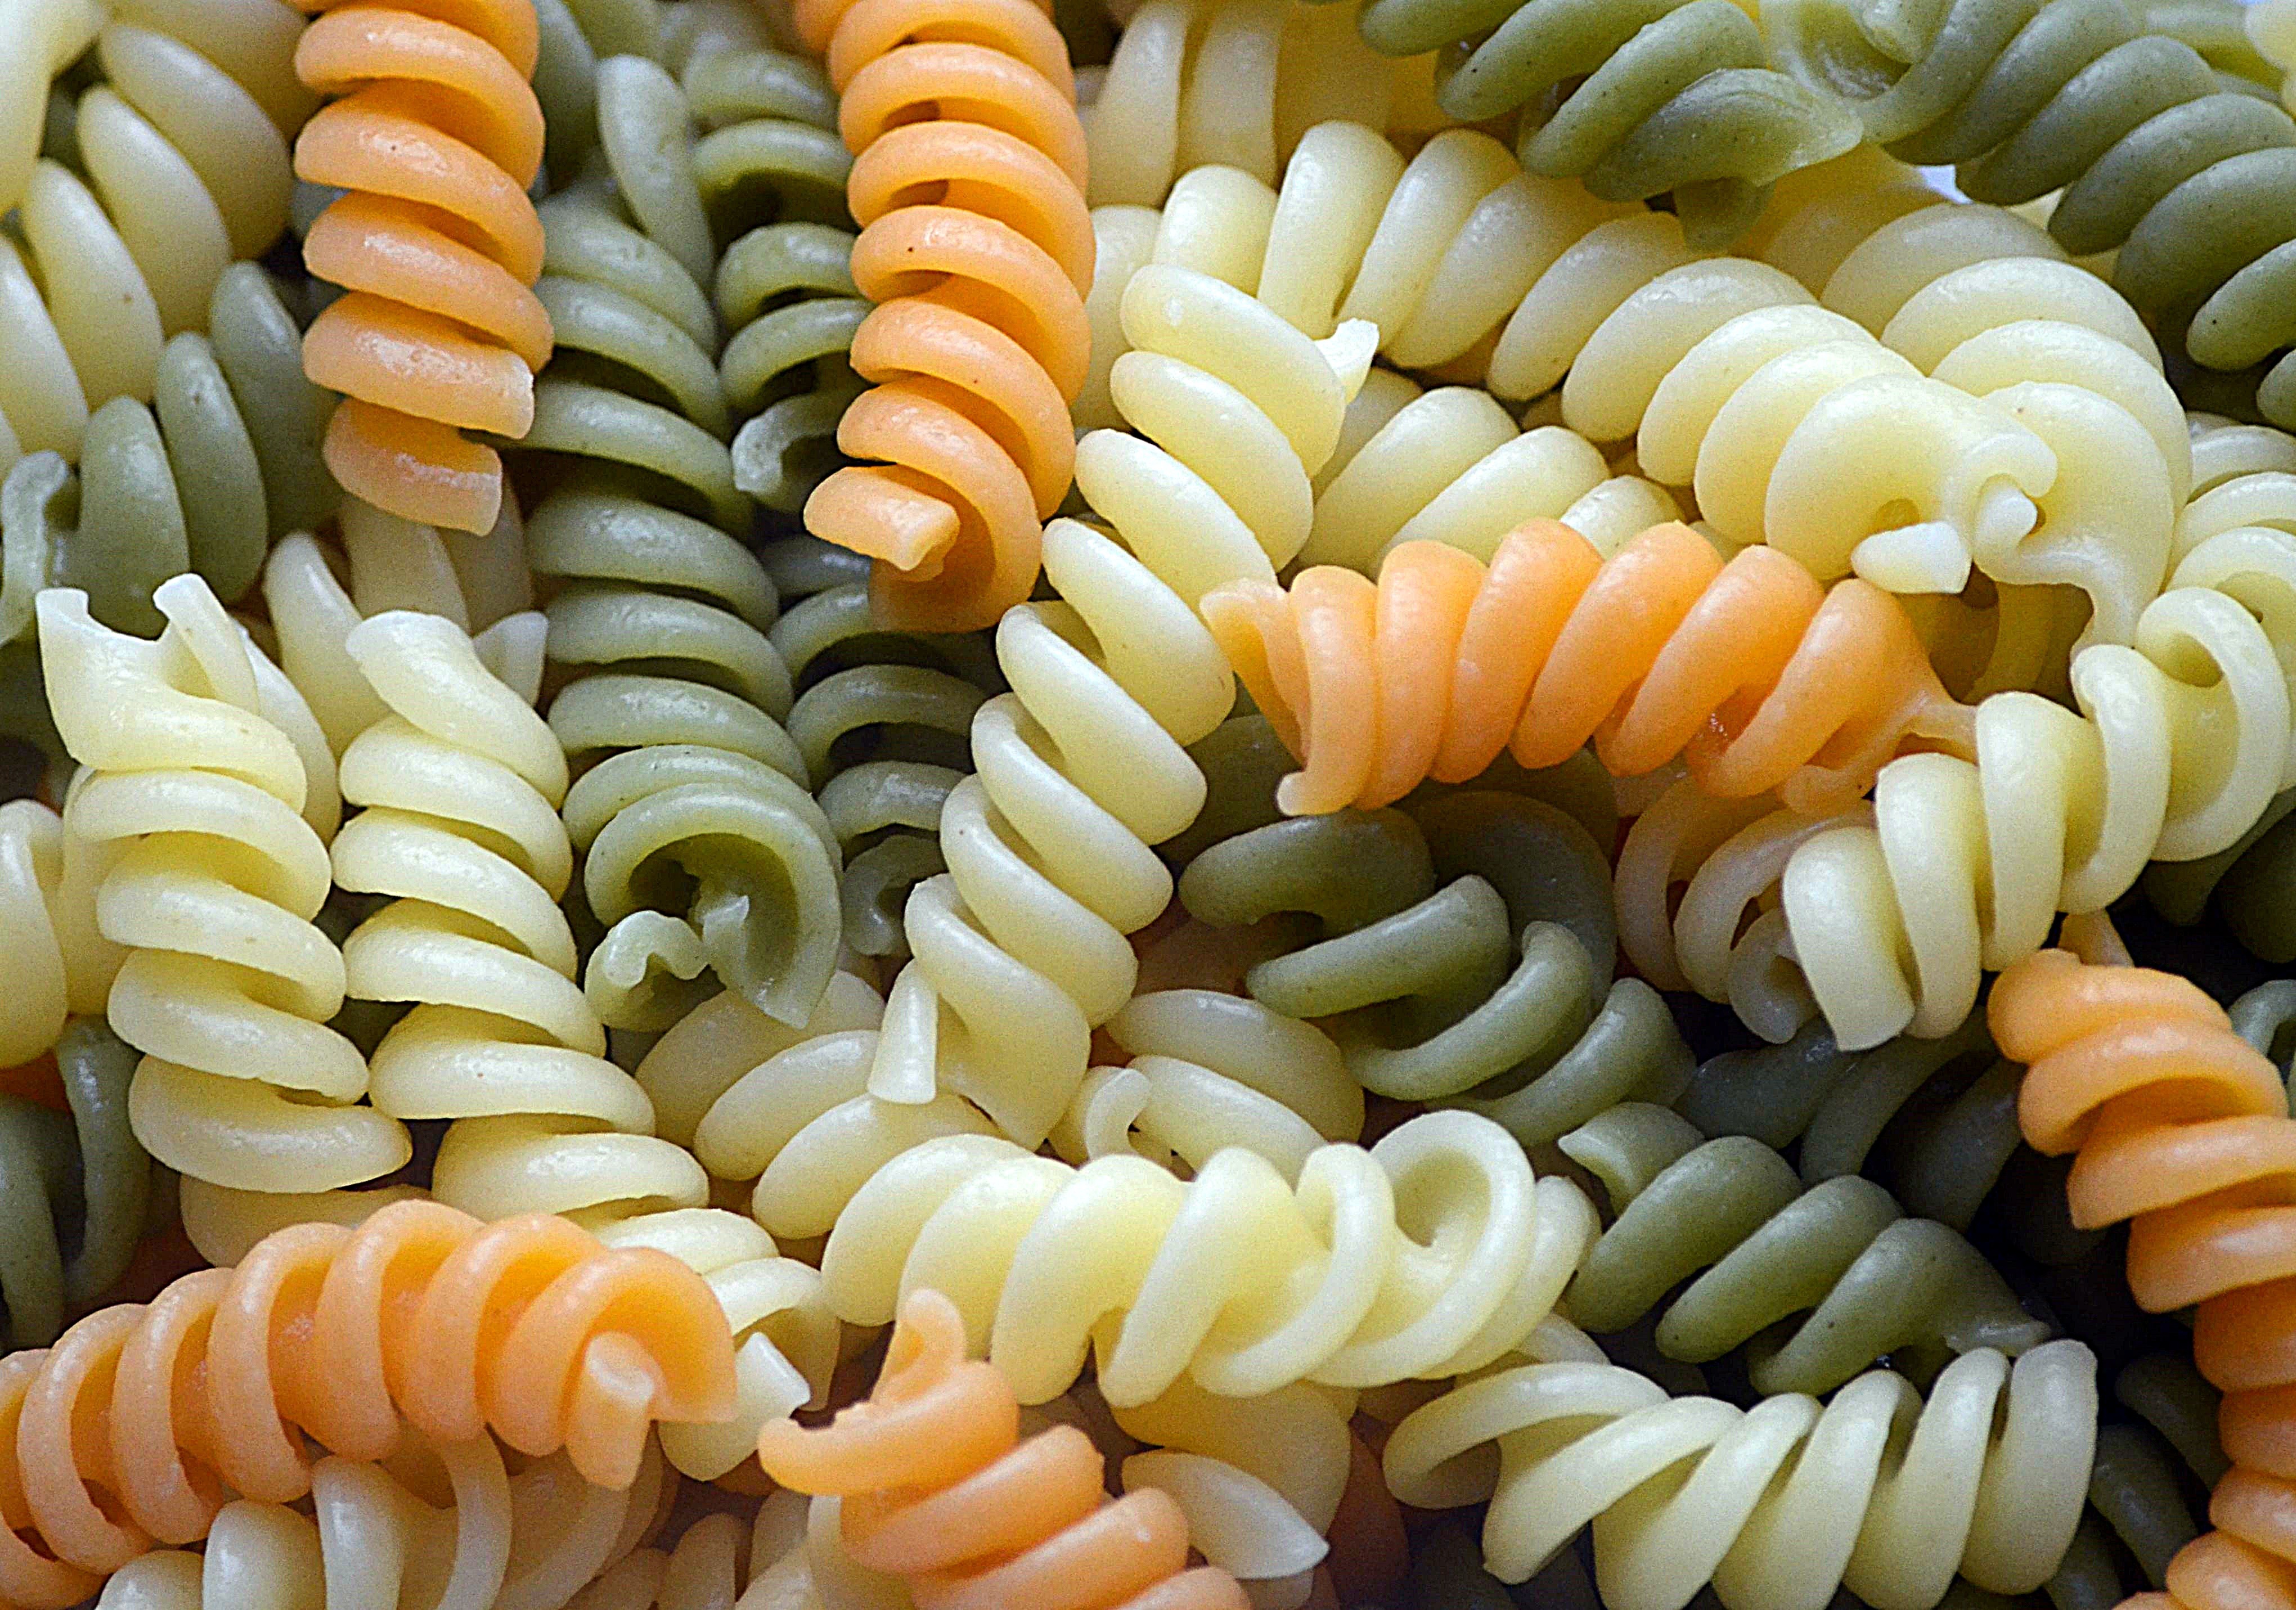
dish, food, produce, vegetable, colorful, cuisine, pasta, fusilli, noodles, vegetarian food, corn on the cob, italian food, european food, rotini